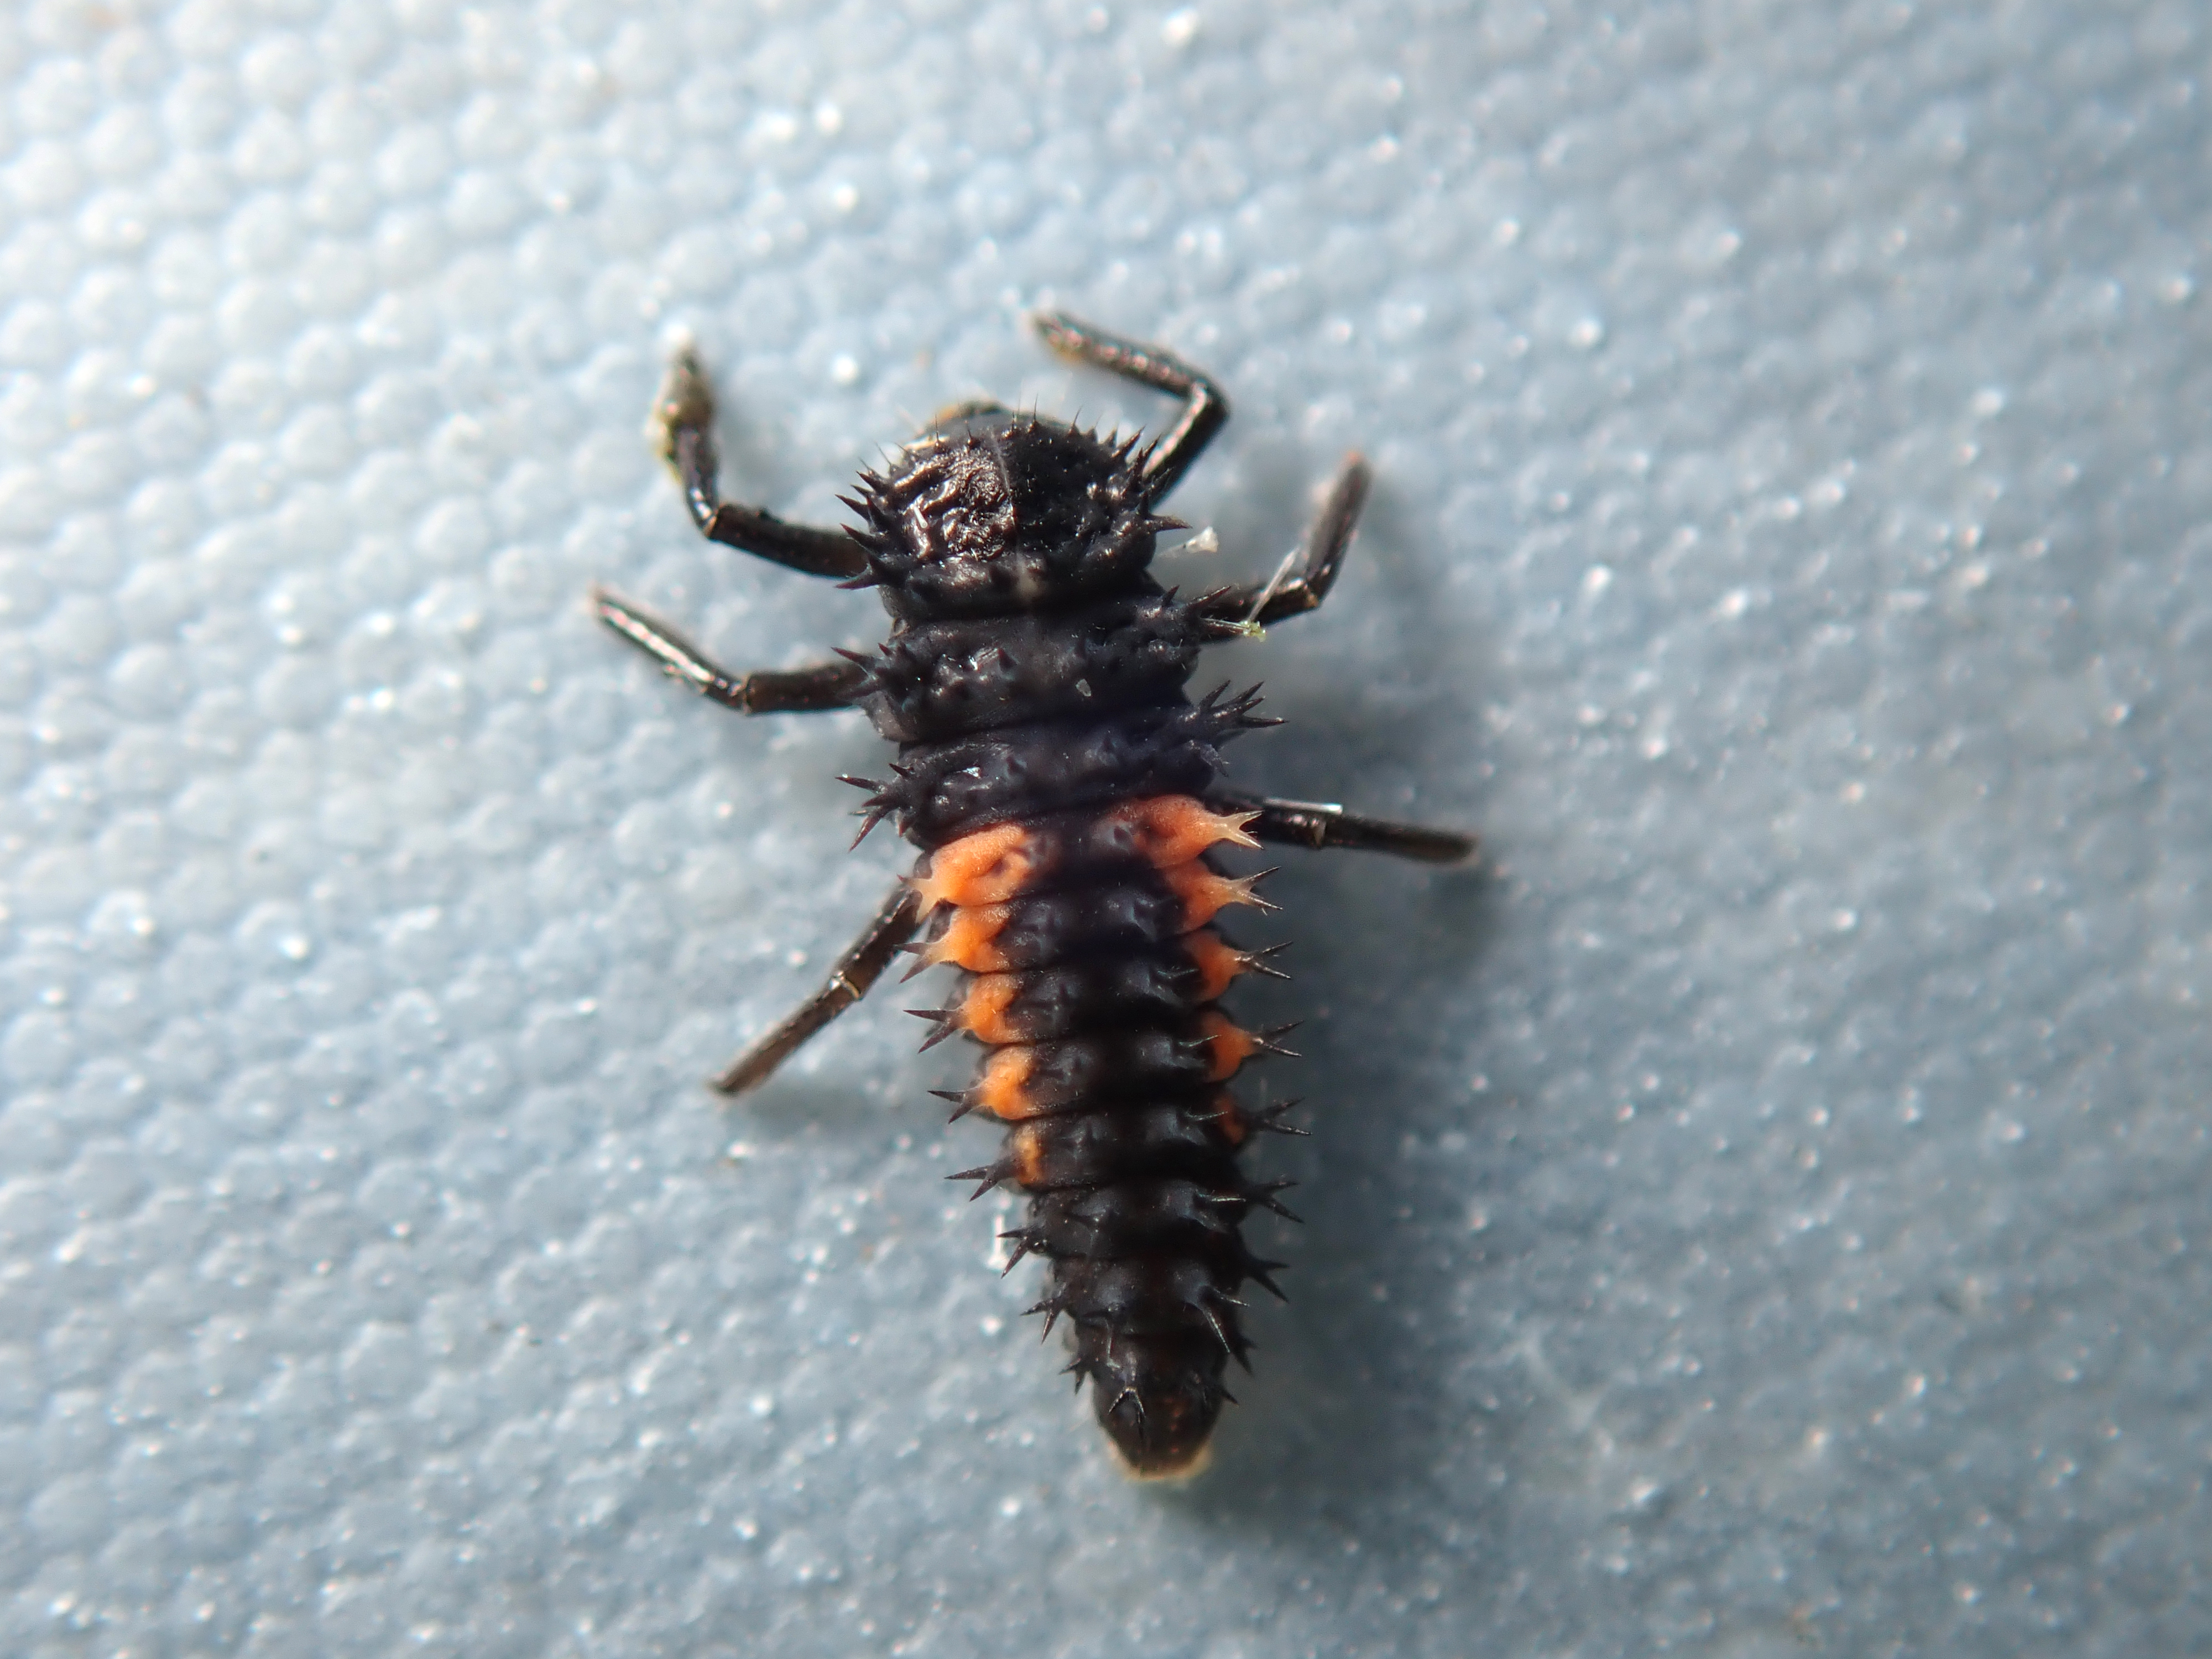
insect, ladybug, larvae, invertebrate, fauna, pest, close up, macro photography, arthropod, membrane winged insect, beetle, fly, organism